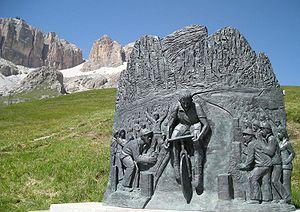
Monument en hommage au champion cycliste Fausto Coppi, érigé le 2 juillet 2000 à Pordoijoch (Dolomites, Italie) par la commune de Canazei.
Angelo-Fausto Coppi, dit Fausto Coppi, né le 15 septembre 1919 à Castellania dans le Piémont et mort le 2 janvier 1960 à Tortone, est un cycliste italien. Professionnel de 1940 à 1959, il est considéré comme l'un des plus grands coureurs de l'histoire du cyclisme, ce qui lui vaut le surnom de « campionissimo ». Premier coureur à réaliser le doublé Tour d'Italie-Tour de France en 1949, il remporte notamment cinq Tours d'Italie, deux Tours de France, cinq Tours de Lombardie, trois Milan-San Remo, un Paris-Roubaix, une Flèche wallonne, quatre Championnats d'Italie sur route et trois championnats du monde : un sur route et deux en poursuite. Il détient également le record de l'heure de 1942 à 1956. Sa carrière a été marquée par sa rivalité avec Gino Bartali. Coureur complet, son palmarès compte des victoires majeures dans différents types de compétition, sur route et sur piste. Il a acquis nombre de victoires au bout de longues échappées solitaires.